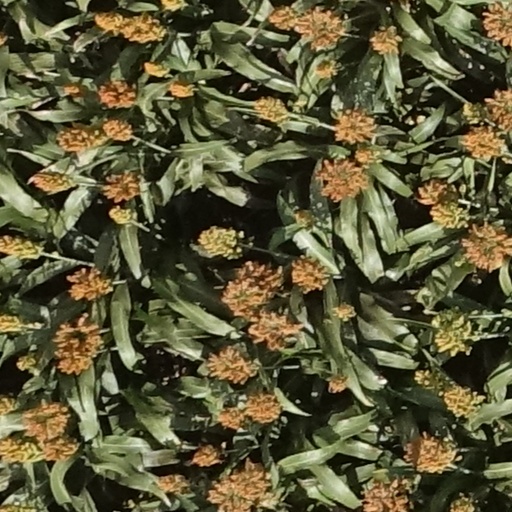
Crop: sorghum